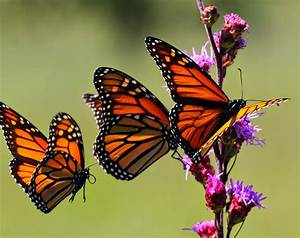
Label: butterfly